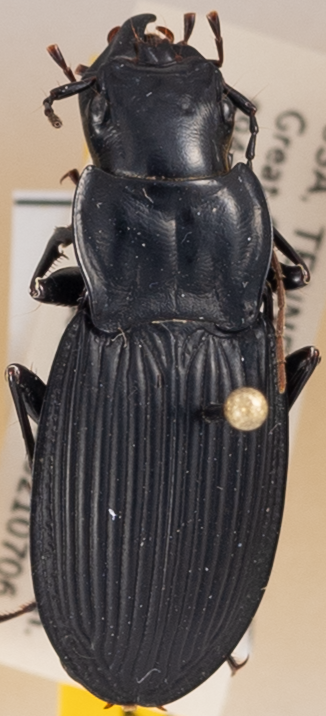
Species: Dicaelus teter
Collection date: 2021-07-06
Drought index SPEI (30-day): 0.156
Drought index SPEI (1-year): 0.8
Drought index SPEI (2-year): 2.09